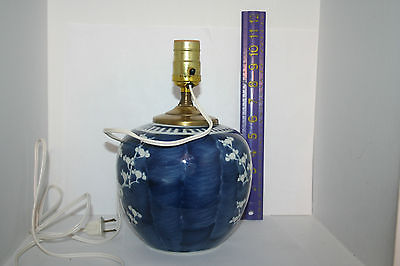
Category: table